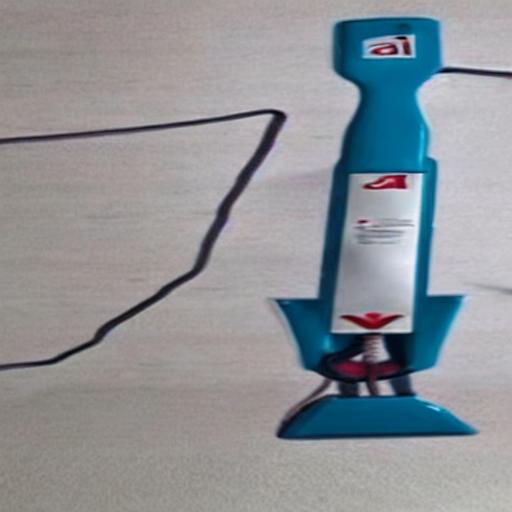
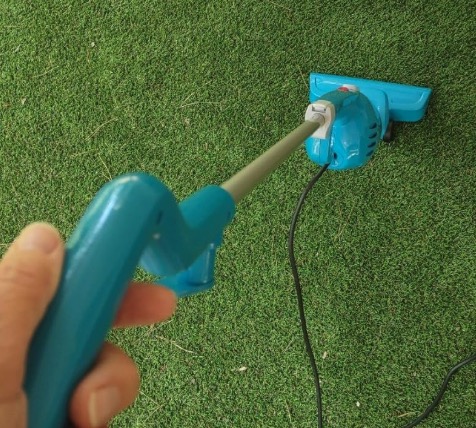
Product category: items_vacuum
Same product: no